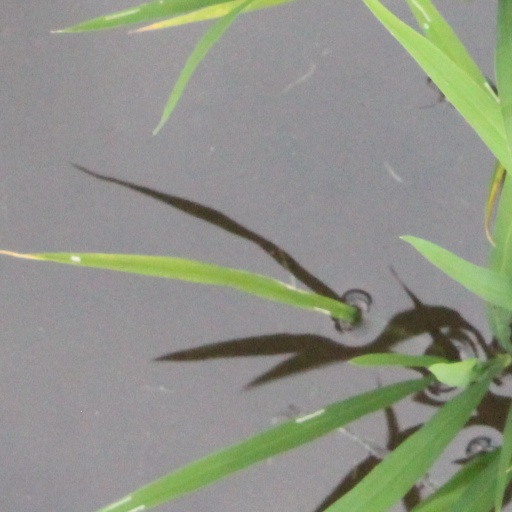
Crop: rice